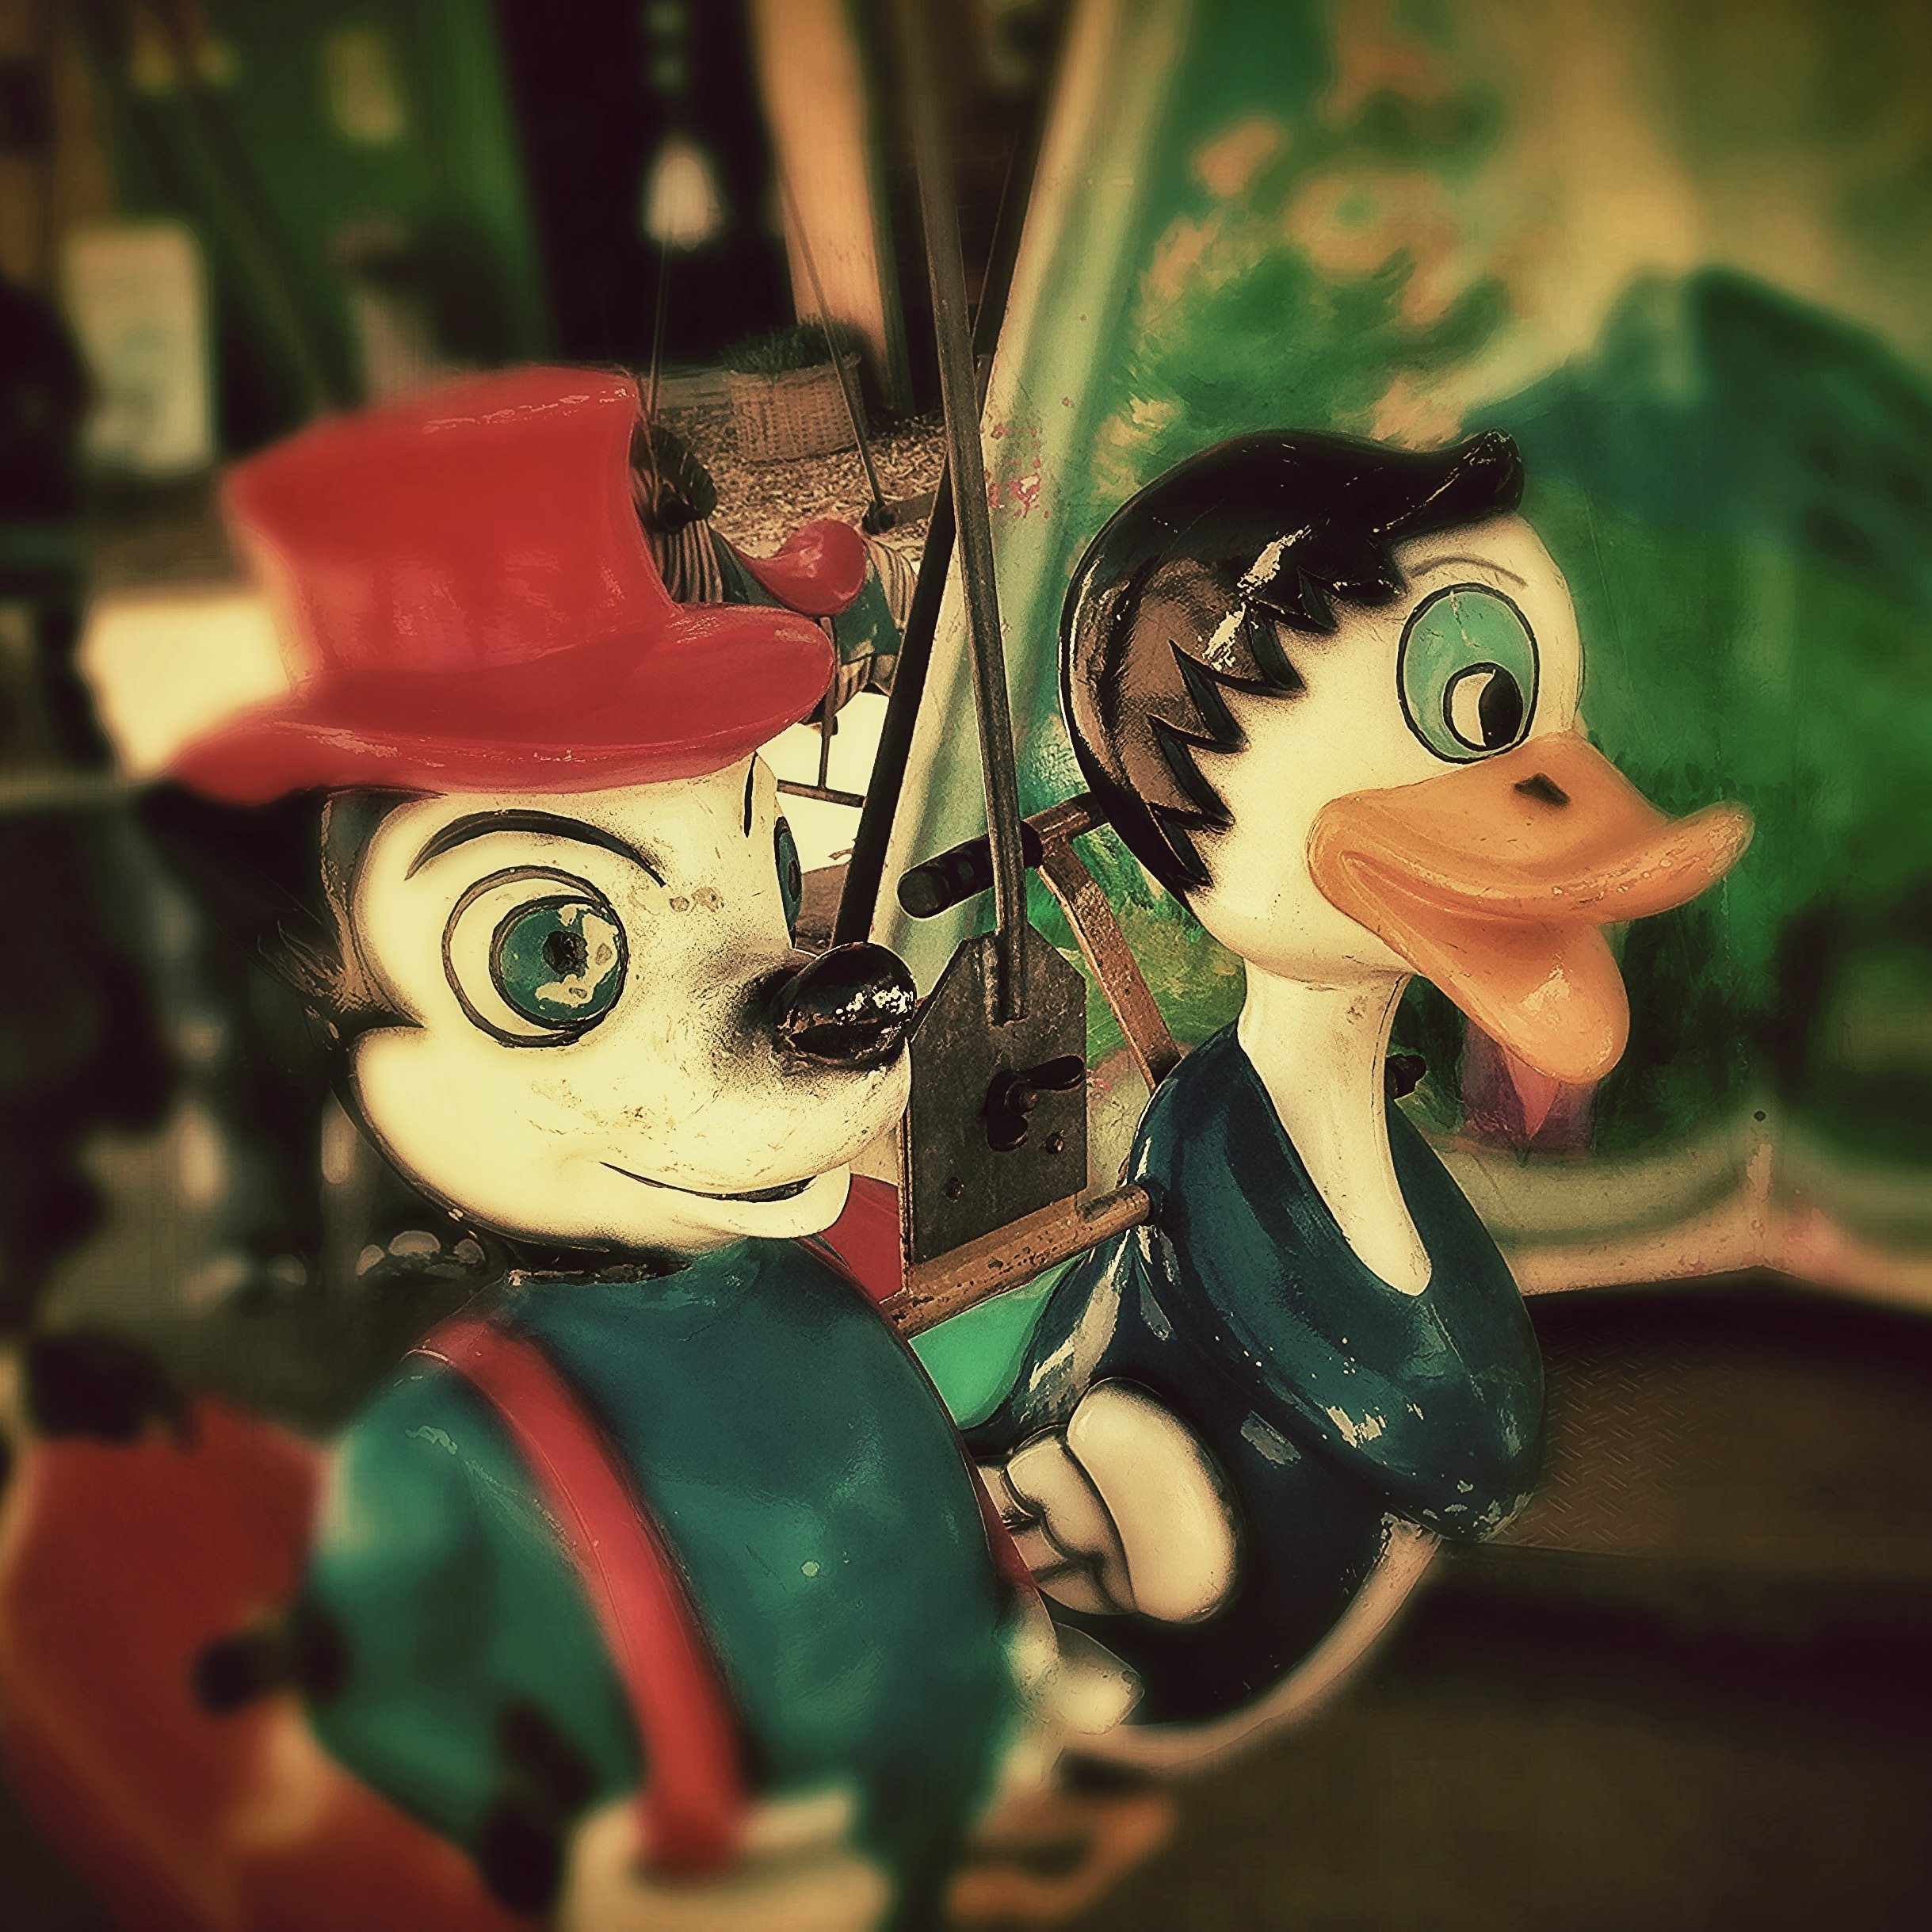
round, green, color, carousel, toy, doll, art, toys, ugly, year market, carousel cars